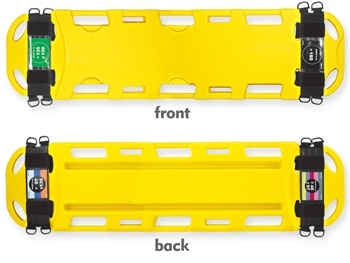
TAVOLA SPINALE PEDIATRICA BABY GO
Baby Go è una tavola spinale professionale studiata appositamente per i bambini che consente di mantenere la spina dorsale in posizione neutrale e avere un allineamento ottimale delle vie respiratorie. La tavola ha quattro diversi profili (due su ogni lato), per garantire un corretto allineamento del bambino a seconda della corporatura da 47 a 150 cm. Include due cinghie per fissare il fermacapo in base all'altezza del bambino. Caratteristiche Tecniche • Dimensione aperta: 119.5 x 32 x 4.5 cm • Peso: 2.2 kg • Portata: 30 kg MANUALE
Brand: GIMA
Category: Business & Industrial > Medical > Medical Equipment > Medical Stretchers & Gurneys > Manual Stretchers & Gurneys